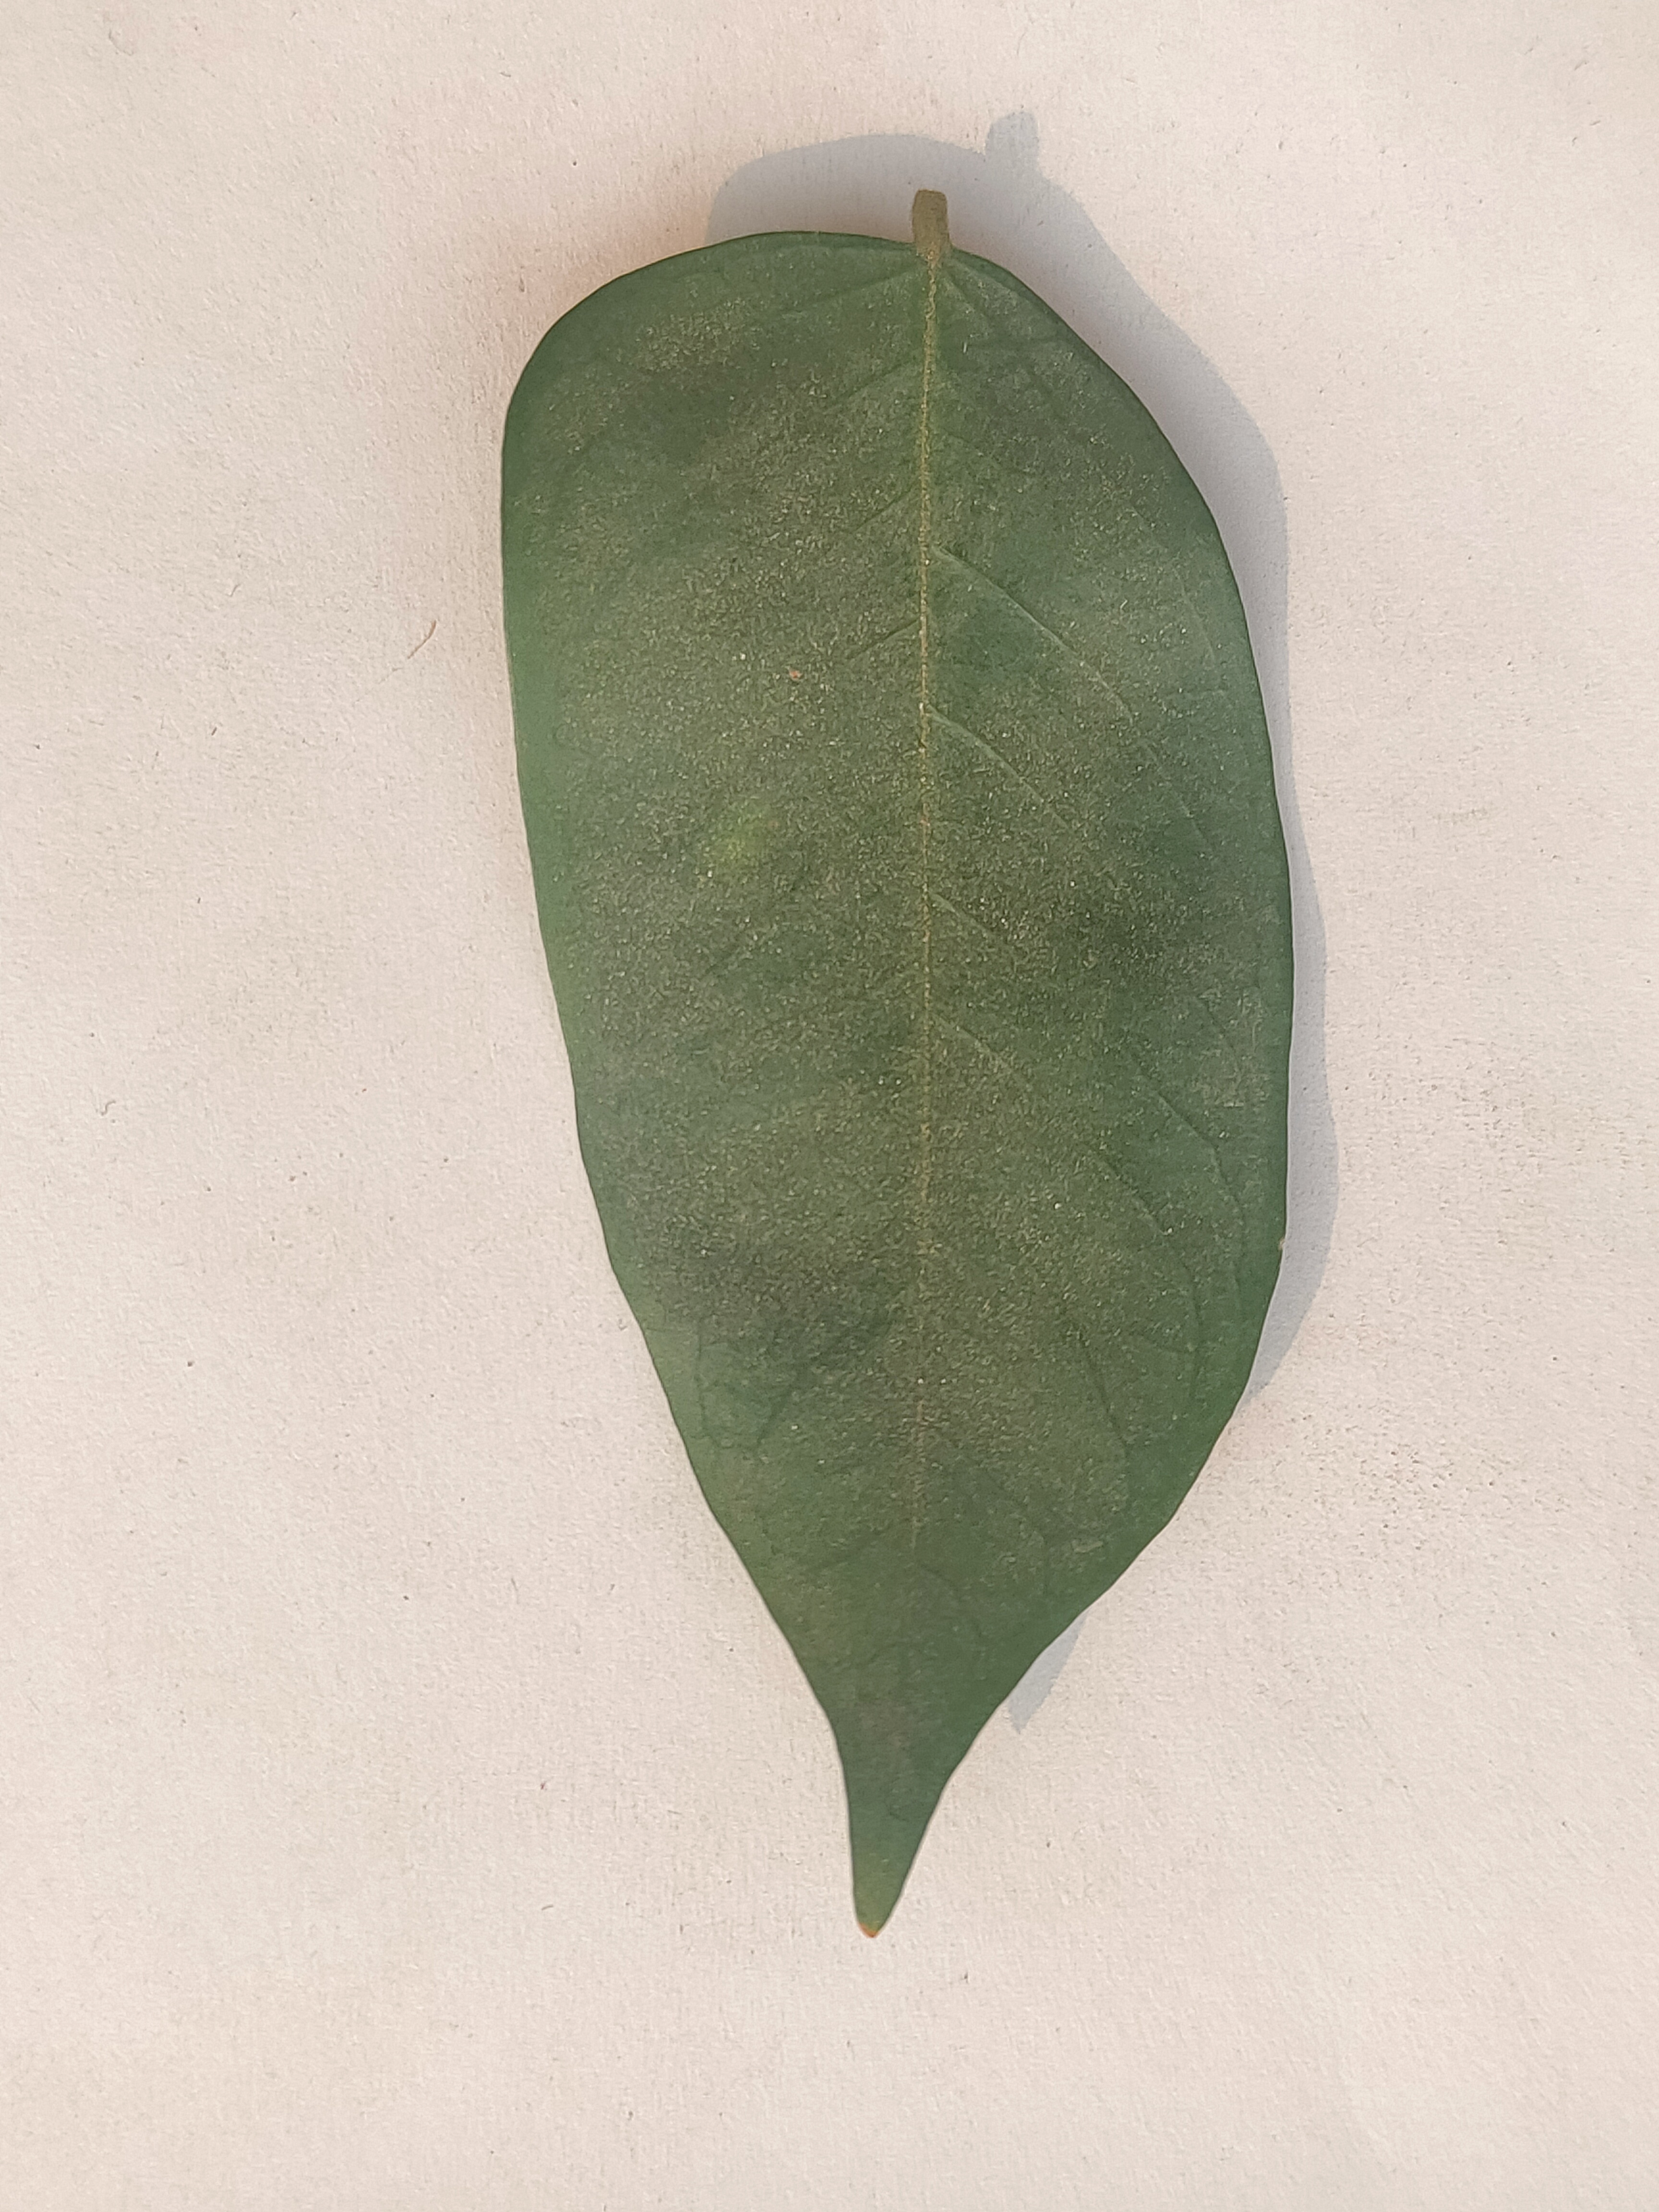
Leaf variety: Star Fruit